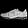
Label: Sneaker